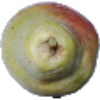
Label: pear_williams